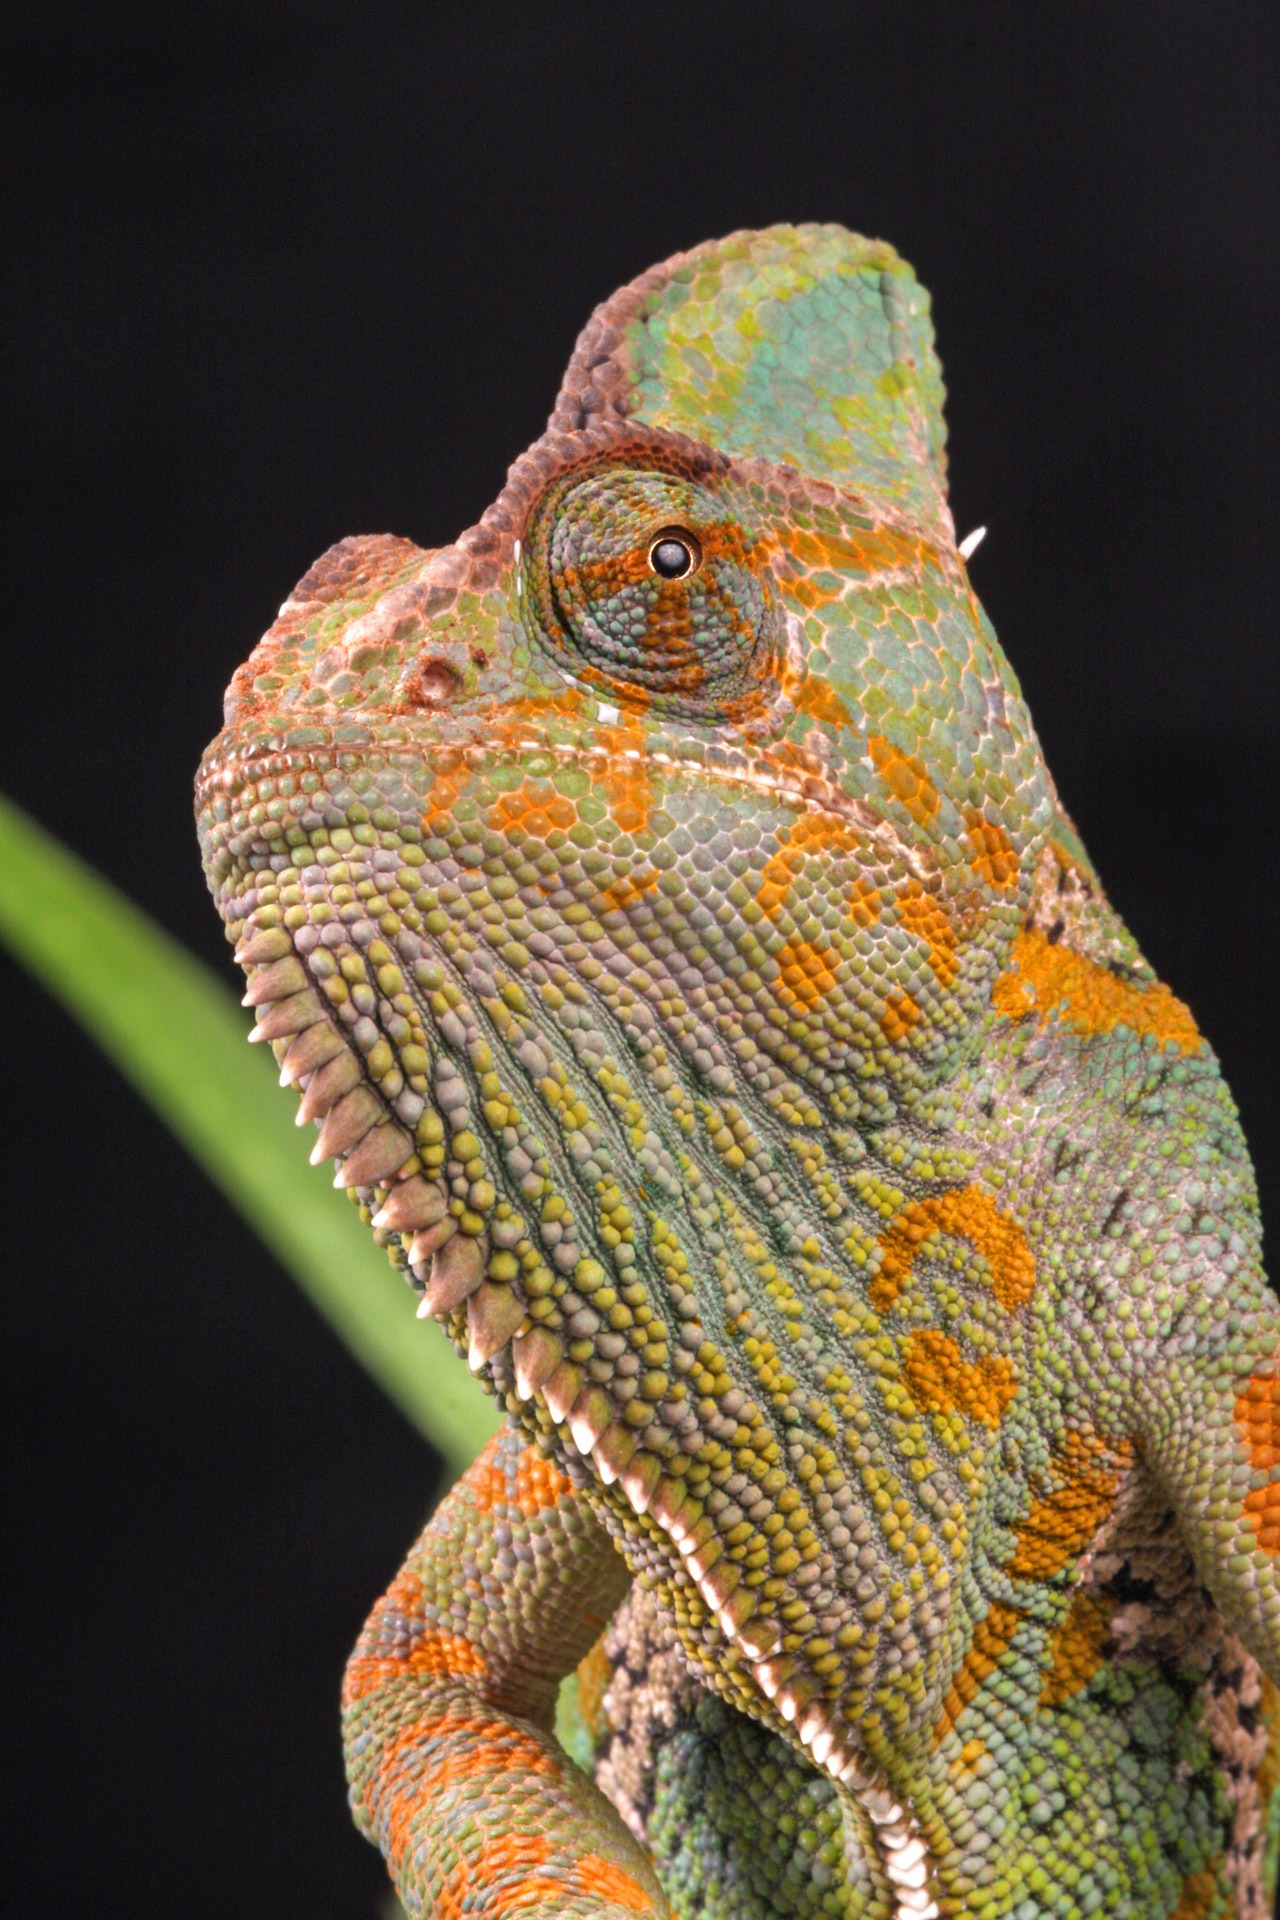
nature, animal, wildlife, macro, reptile, iguana, fauna, lizard, close up, camouflage, chameleon, head, vertebrate, details, dragon, scales, scaly, iguania, macro photography, agamidae, agama, yemen chameleon, scaled reptile, african chameleon, veiled chameleon